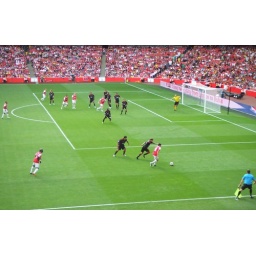
Samir Nasri aboiut to cross the ball into the box against AC Milan during the Emirates Cup